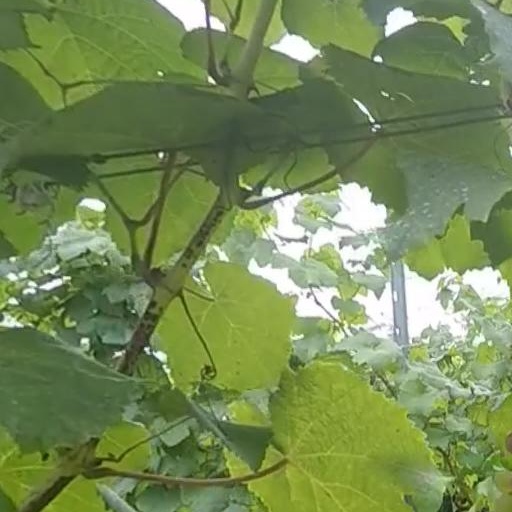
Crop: grape